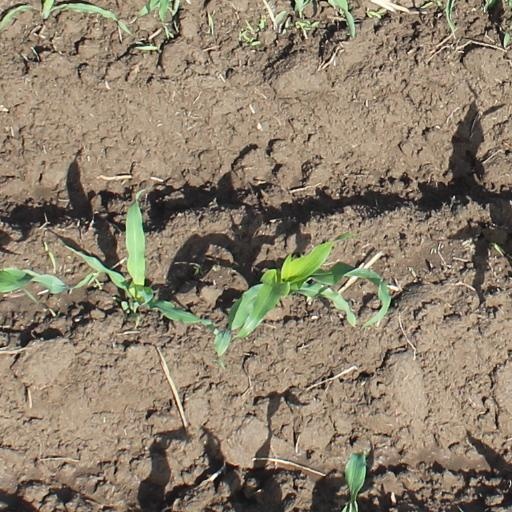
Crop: maize; corn